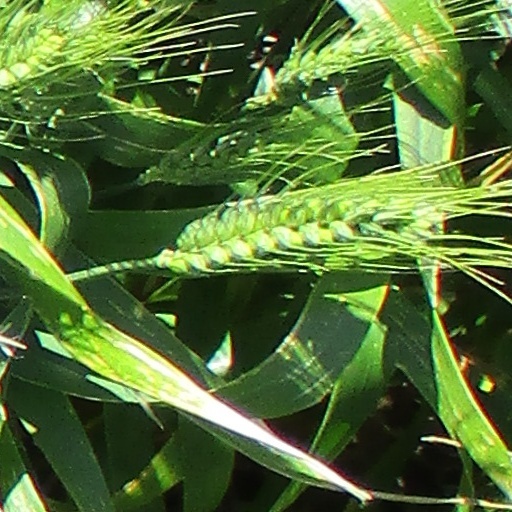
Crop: wheat